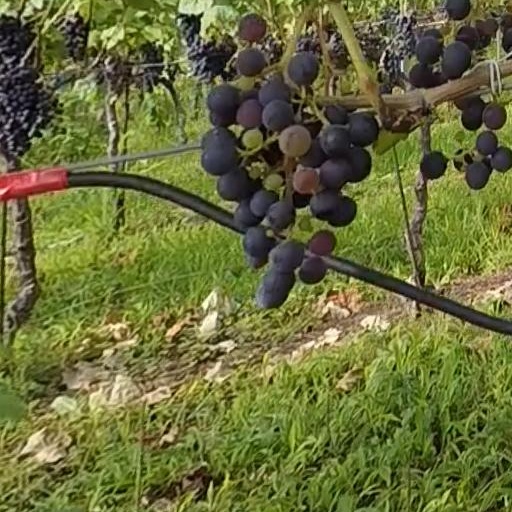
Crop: grape